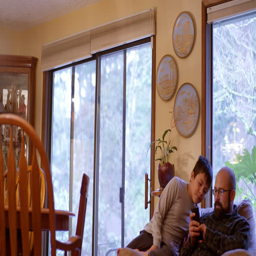
a father and son sit and talk on a couch at home while the dad uses his phone